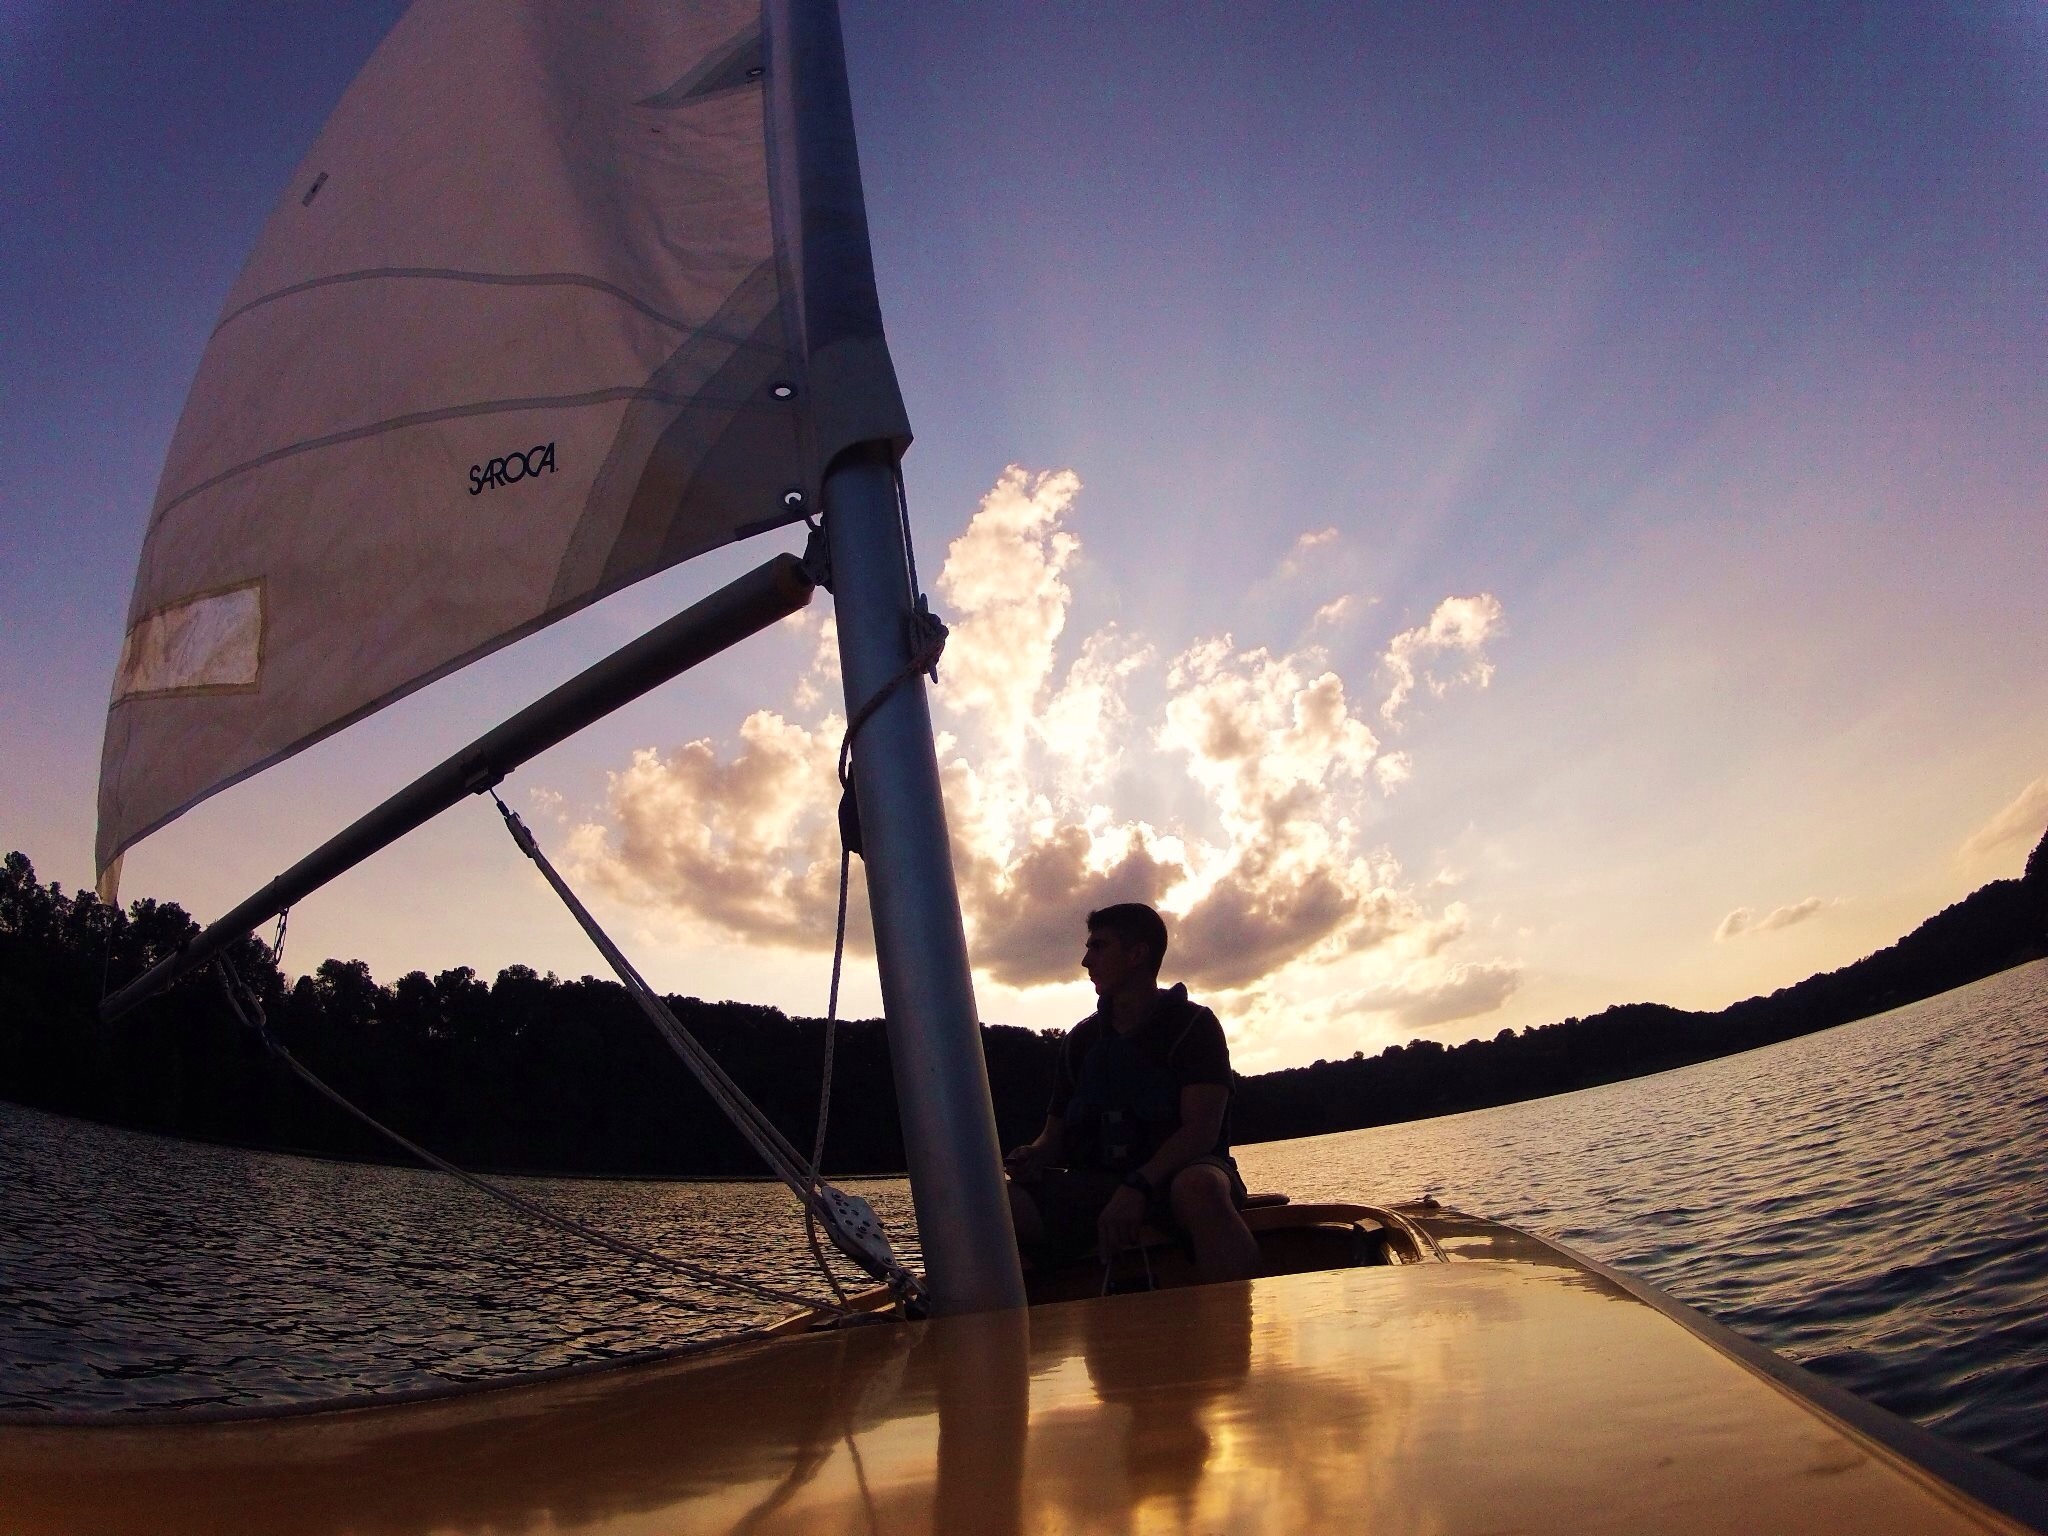
boat, sailing, sail, sea, sunset, vehicle, sailboat, reflection, sports, sailing ship, dusk